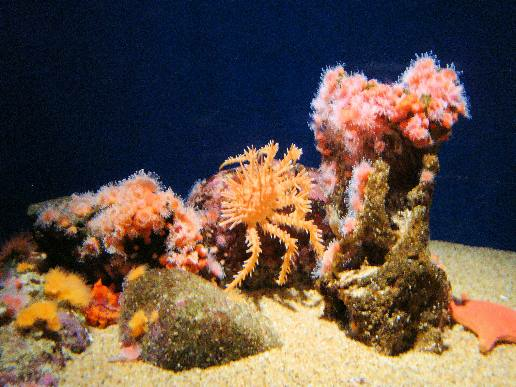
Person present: No